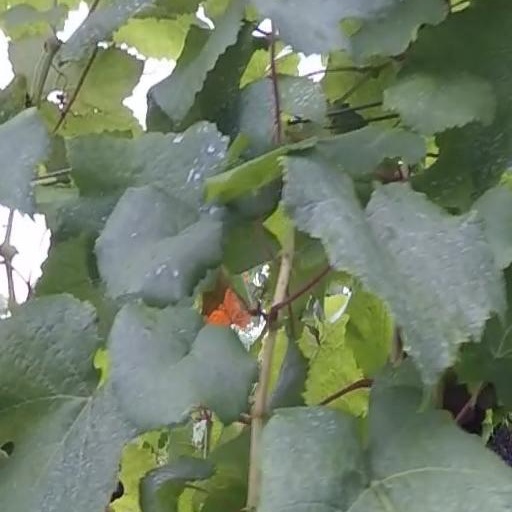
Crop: grape